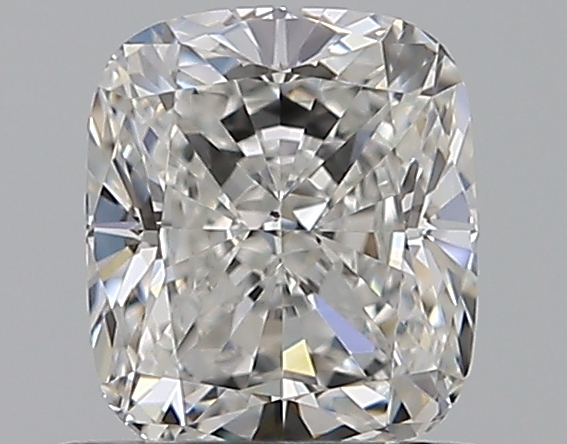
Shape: cushion
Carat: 0.71
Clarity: VS1
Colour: F
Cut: EX
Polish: EX
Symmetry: EX
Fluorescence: N
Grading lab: GIA
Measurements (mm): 5.45 x 4.72 x 3.19